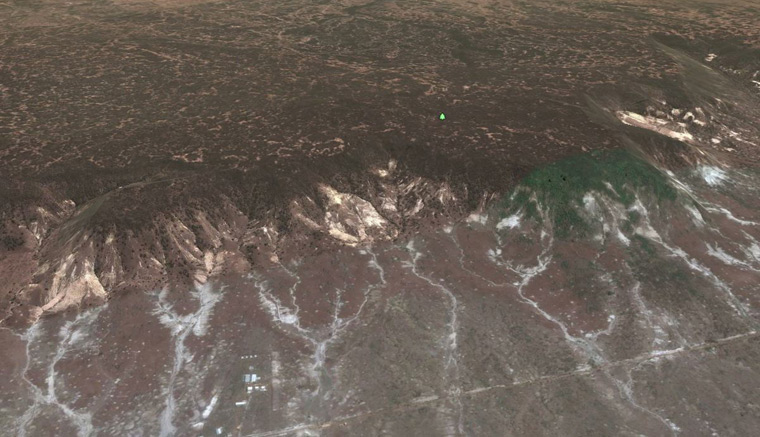
Lii de nataal la boo xam ne lu mel ni géej la walla dex lu méngook ay mbir yu bari. Lu mel ki ay fuur-fuur maa ngi koy séen ci nataal bi.